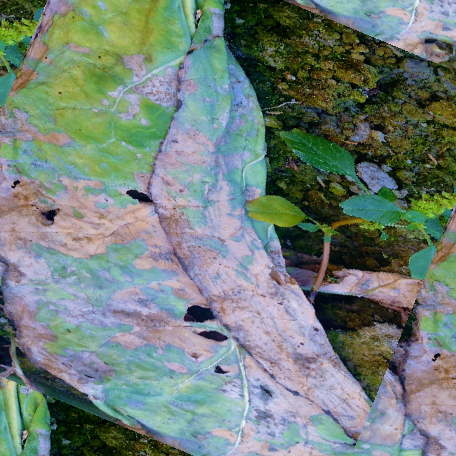
Label: Downy Mildew